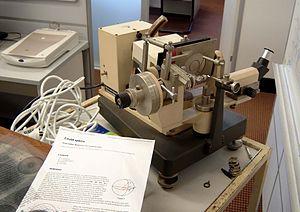
Martin Julian Buerger était un cristallographe américain.